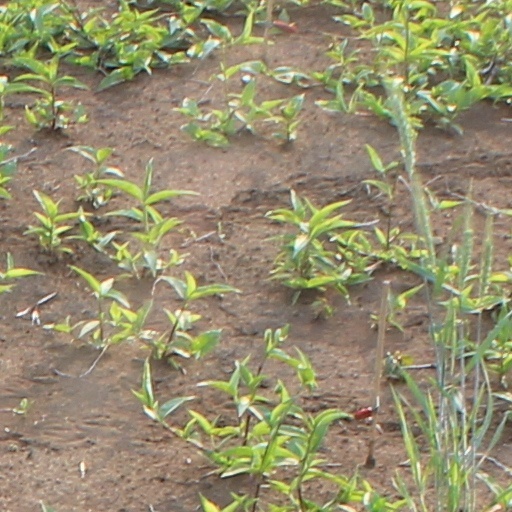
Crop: wheat